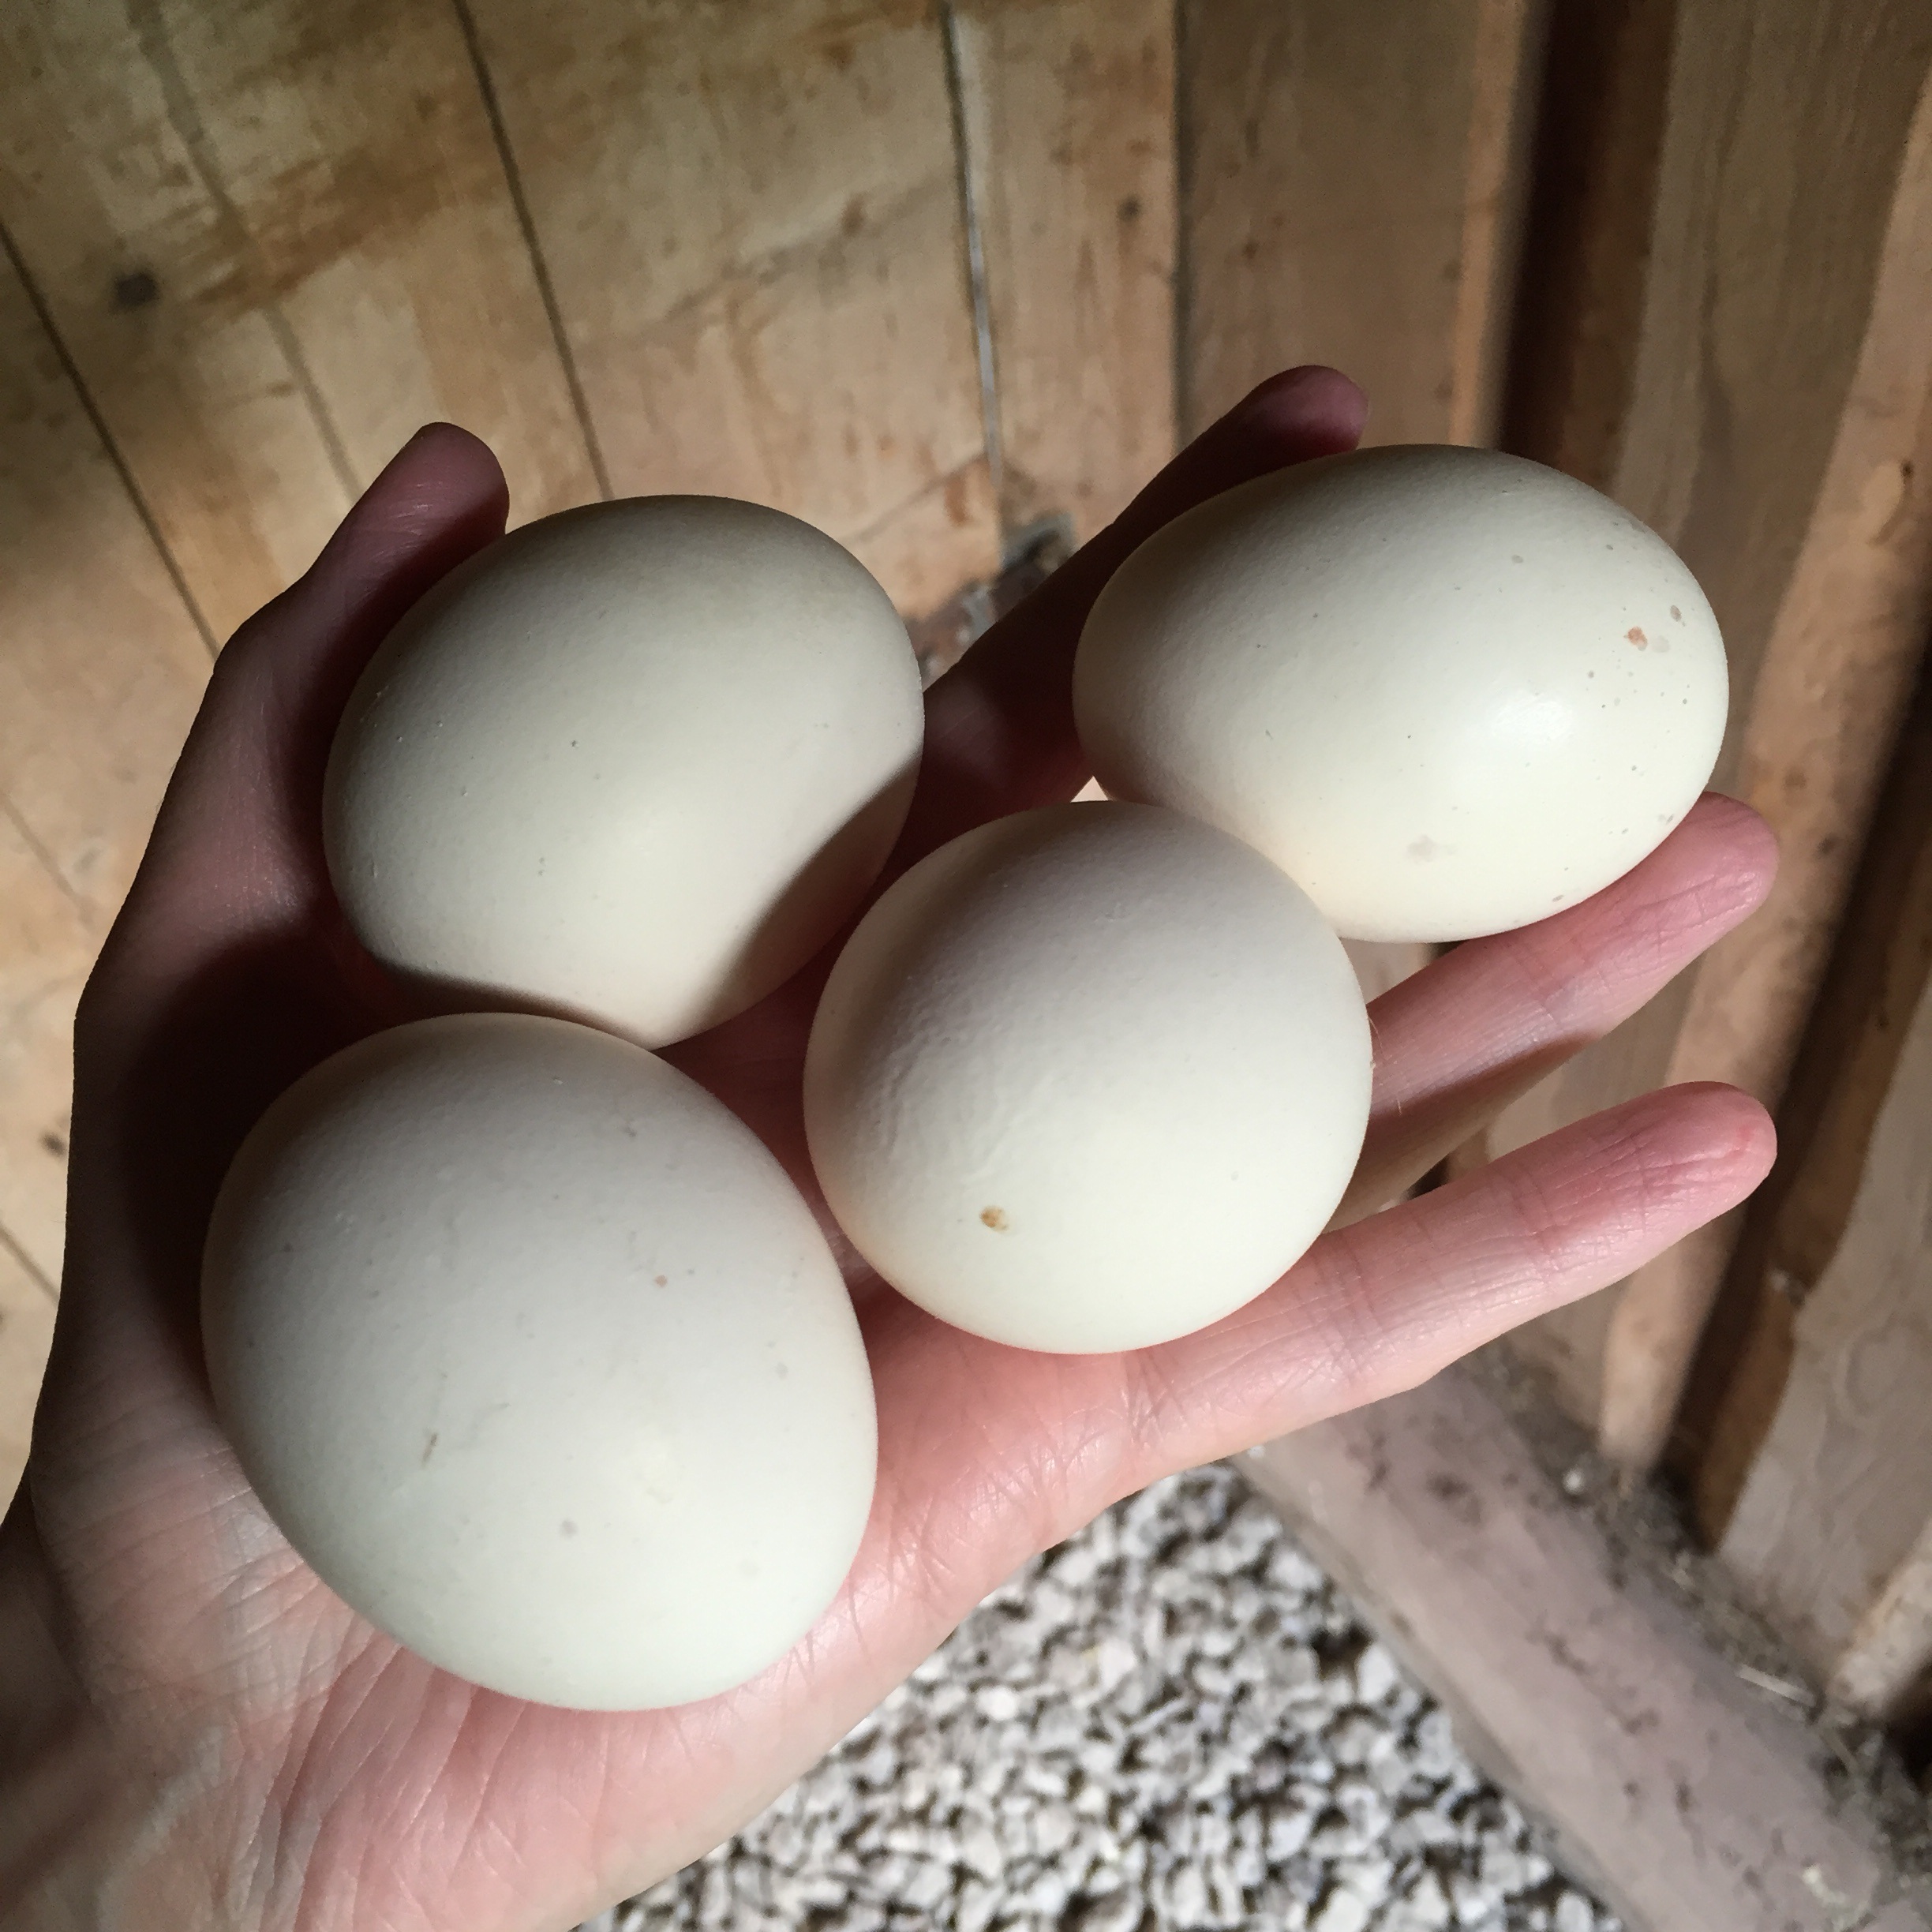
hand, food, egg, farmhouse, eggs, hens, animal source foods